University Rover Challenge

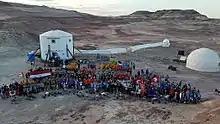
Group photo from 2017 Mars Society University Rover Challenge at the Mars Desert Research Station near Hanksville, Utah.

The aim of the University Rover Challenge is to encourage students to develop skills in robotics, improve the state-of-the-art in rovers, and work in multi-disciplinary teams with collaboration between scientists and engineers. The competition was launched in 2006 with competitions held annually every summer since 2007.